Answer in natural language. Consider the 3D positions of the objects in the scene and not just the 2D positions in the image. Is the centerpoint of  Doorway (highlighted by a red box) at a higher height than black color side table (highlighted by a blue box)? Choose between the following options: yes or no
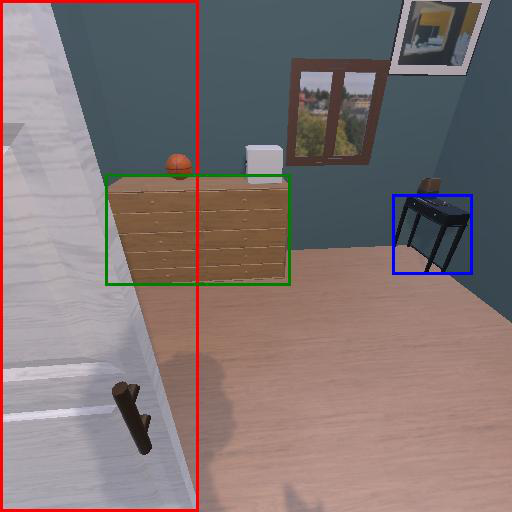
<answer>no</answer>